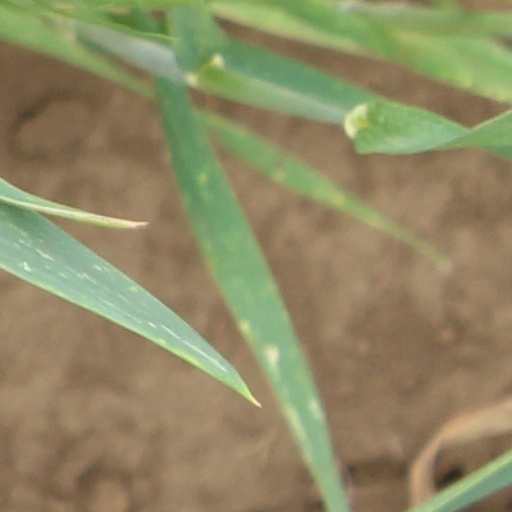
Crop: wheat